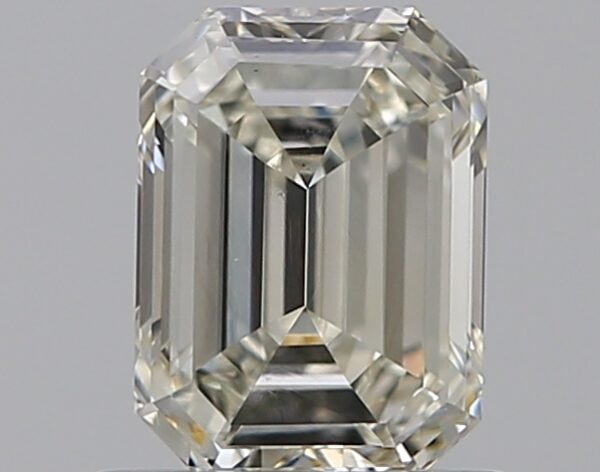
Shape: emerald
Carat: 0.73
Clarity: SI1
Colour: K
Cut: EX
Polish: VG
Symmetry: VG
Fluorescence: N
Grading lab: GIA
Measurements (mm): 6.13 x 4.48 x 2.81